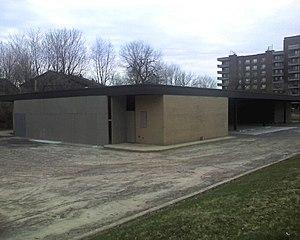
Station-essence Esso fermée, conçue parLudwig Mies van der Rohe, Île des Soeurs, Verdun (Montréal), Québec.
La station-service de l'Île-des-Sœurs est une station-service de style moderne dessinée par l'architecte Ludwig Mies van der Rohe en 1969. Il est l'un des quatre édifices conçus par Mies van der Rohe sur l'île des Sœurs. La station-service a fermé en 2008, et a été ensuite convertie en centre communautaire.
Cet article recense les lieux patrimoniaux de Montréal inscrit au répertoire des lieux patrimoniaux du Canada, qu'ils soient de niveau provincial, fédéral ou municipal.